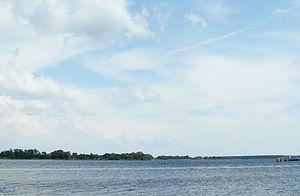
L’Oder est un fleuve d’Europe centrale d’une longueur totale de 854 km.